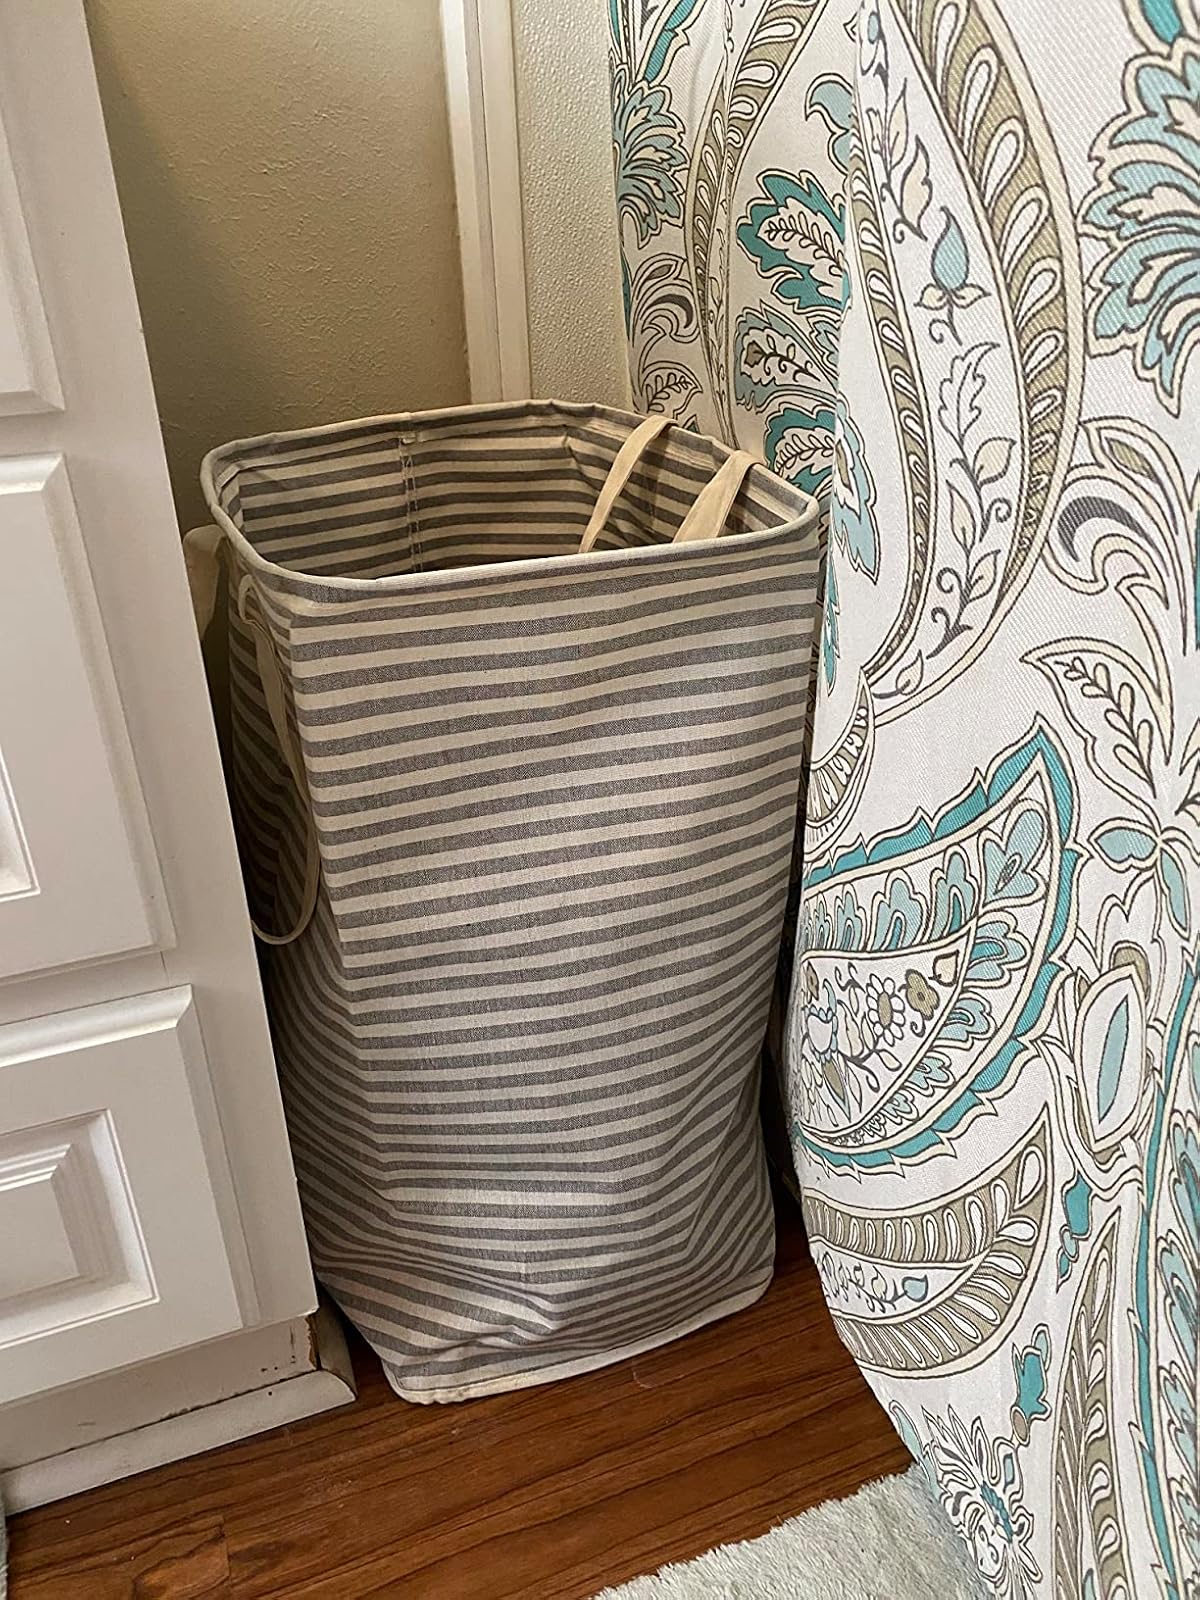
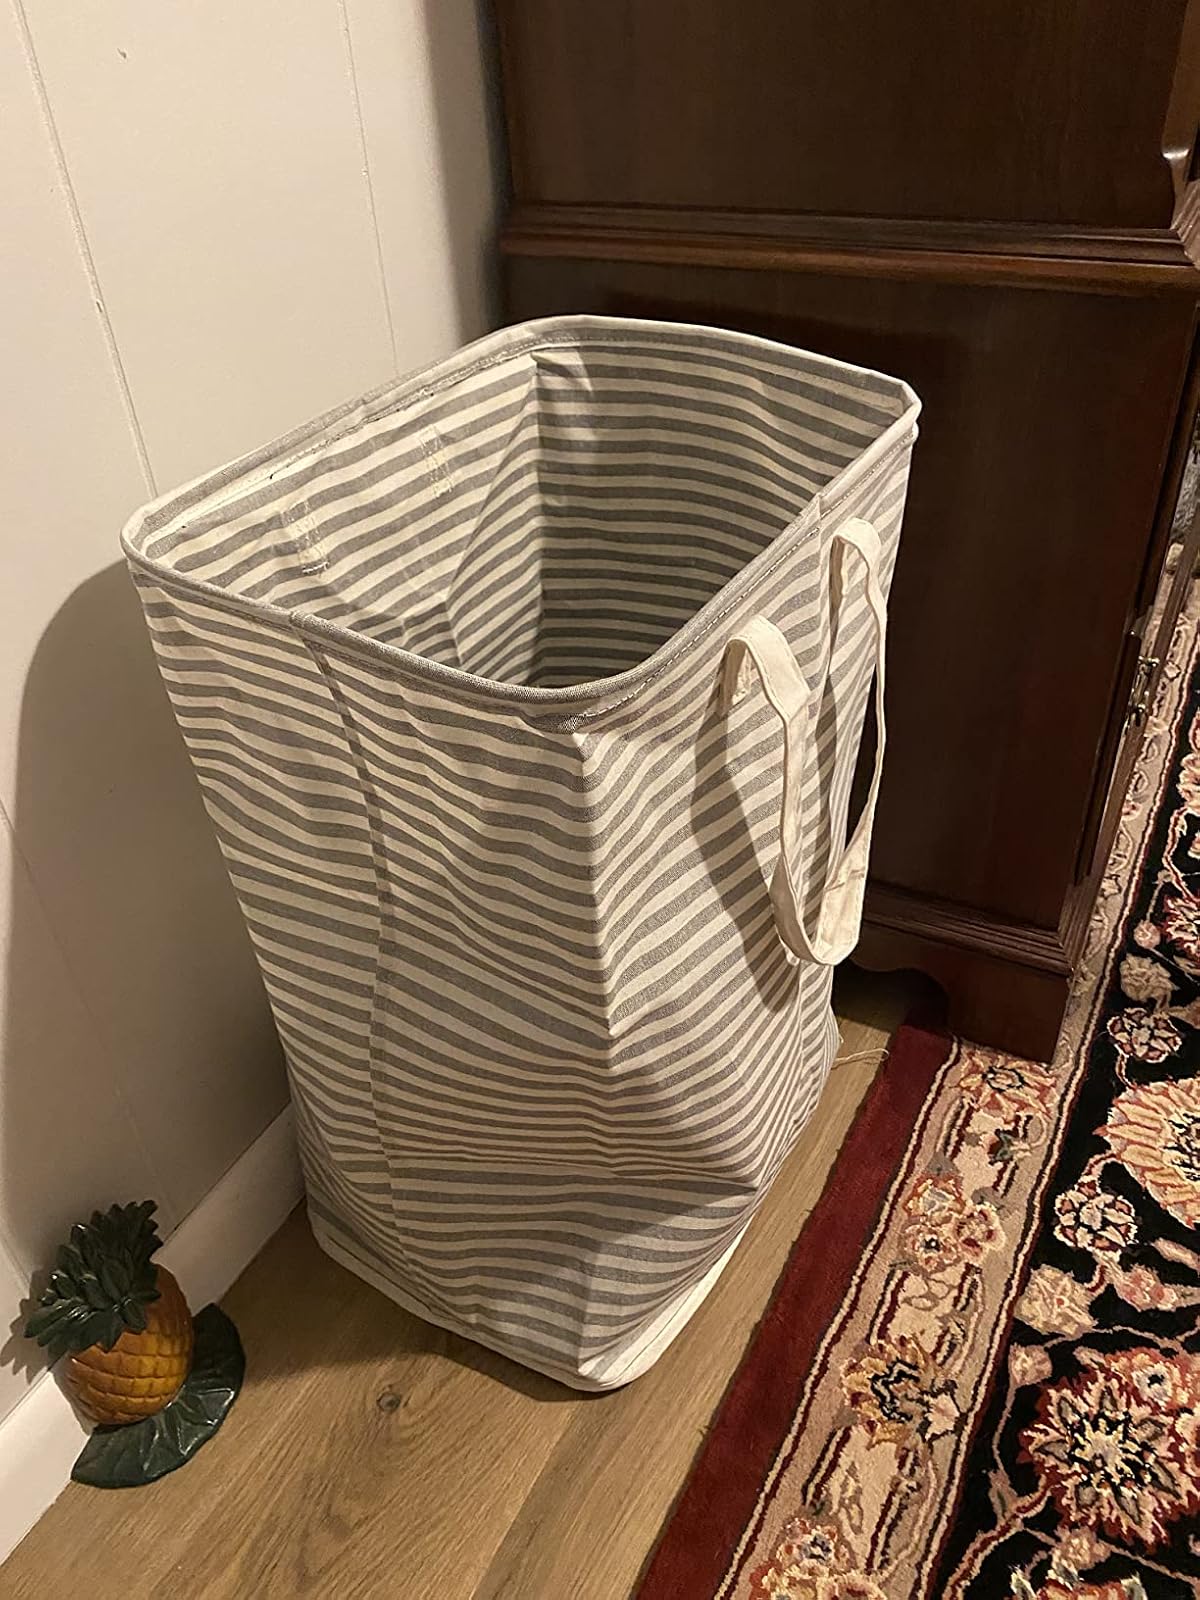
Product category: items_hamper
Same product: yes